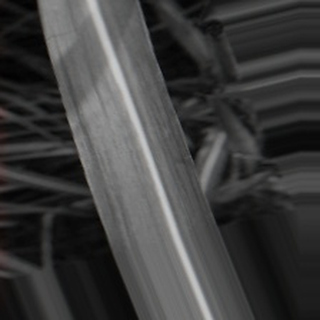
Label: sugarcane_bacterial_blight